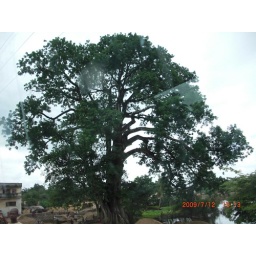
The giant mango tree outside my house in Forecariah